A. J. Francis

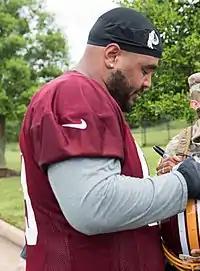
Francis signing autographs at 2017 training camp.

On October 12, 2016, Francis signed with the Washington Redskins. He was promoted to the active roster on November 29, 2016. He was waived on December 10, 2016, and was re-signed back to the practice squad. Francis signed a futures contract with the Redskins on January 2, 2017.